Tanana Chiefs Conference

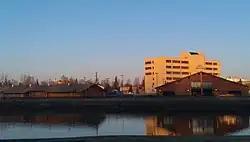
TCC main campus in downtown Fairbanks, with the Chena River in the foreground.

The Tanana Chiefs Conference is a non-profit organization with a membership of Native governments from 42 Interior Alaska communities. The Board of Directors is composed of 42 representatives selected by the village councils of member communities. The board meets each March in Fairbanks.